Sydling Water

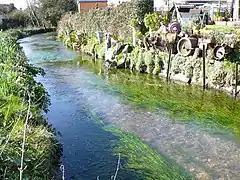
Sydling Water at Sydling St Nicholas

The Sydling Water is an long river in Dorset, England, which flows from north to south from Up Sydling until it joins the River Frome near Grimstone.